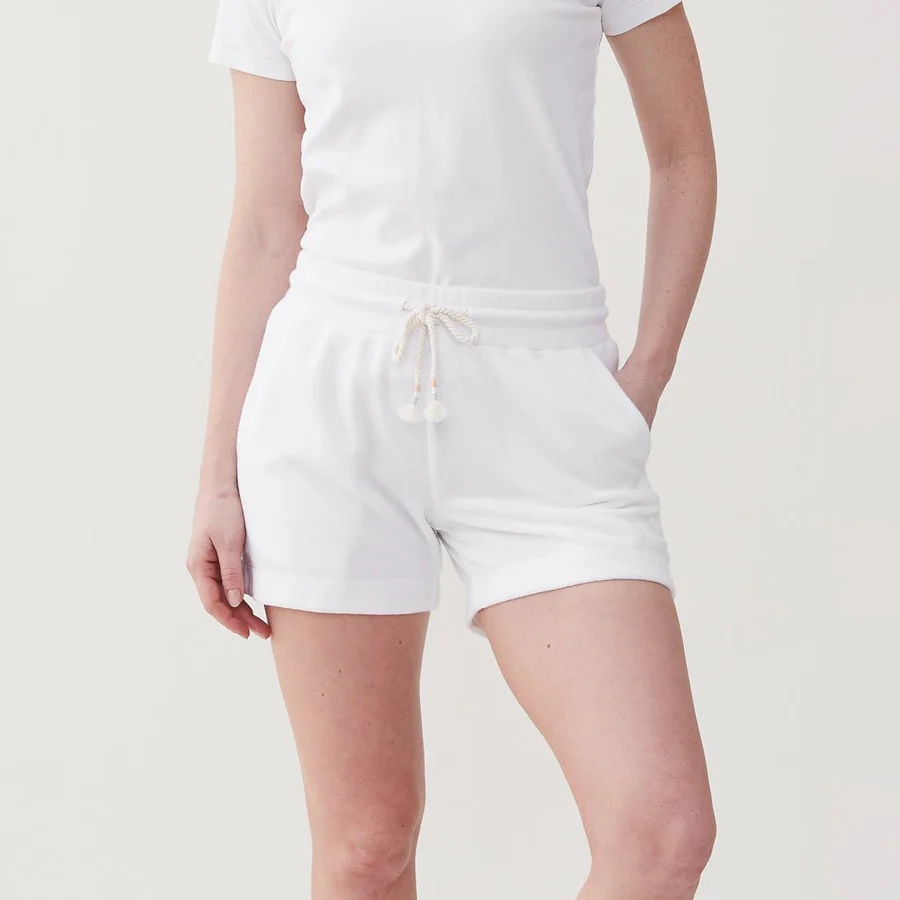
Soft Terry Shorts
Experience ultimate comfort with our Soft Terry Shorts. Made from premium terry cloth fabric, these shorts offer a plush, cozy feel that's perfect for lounging at home or casual outings.
Brand: Gym Cruz
Category: Apparel & Accessories > Clothing > Sleepwear & Loungewear > Loungewear > Loungewear Bottoms > Shorts